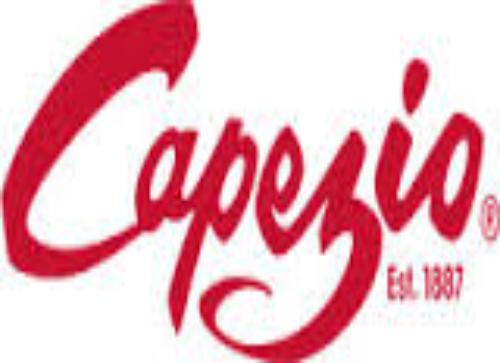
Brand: Capezio
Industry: Clothes